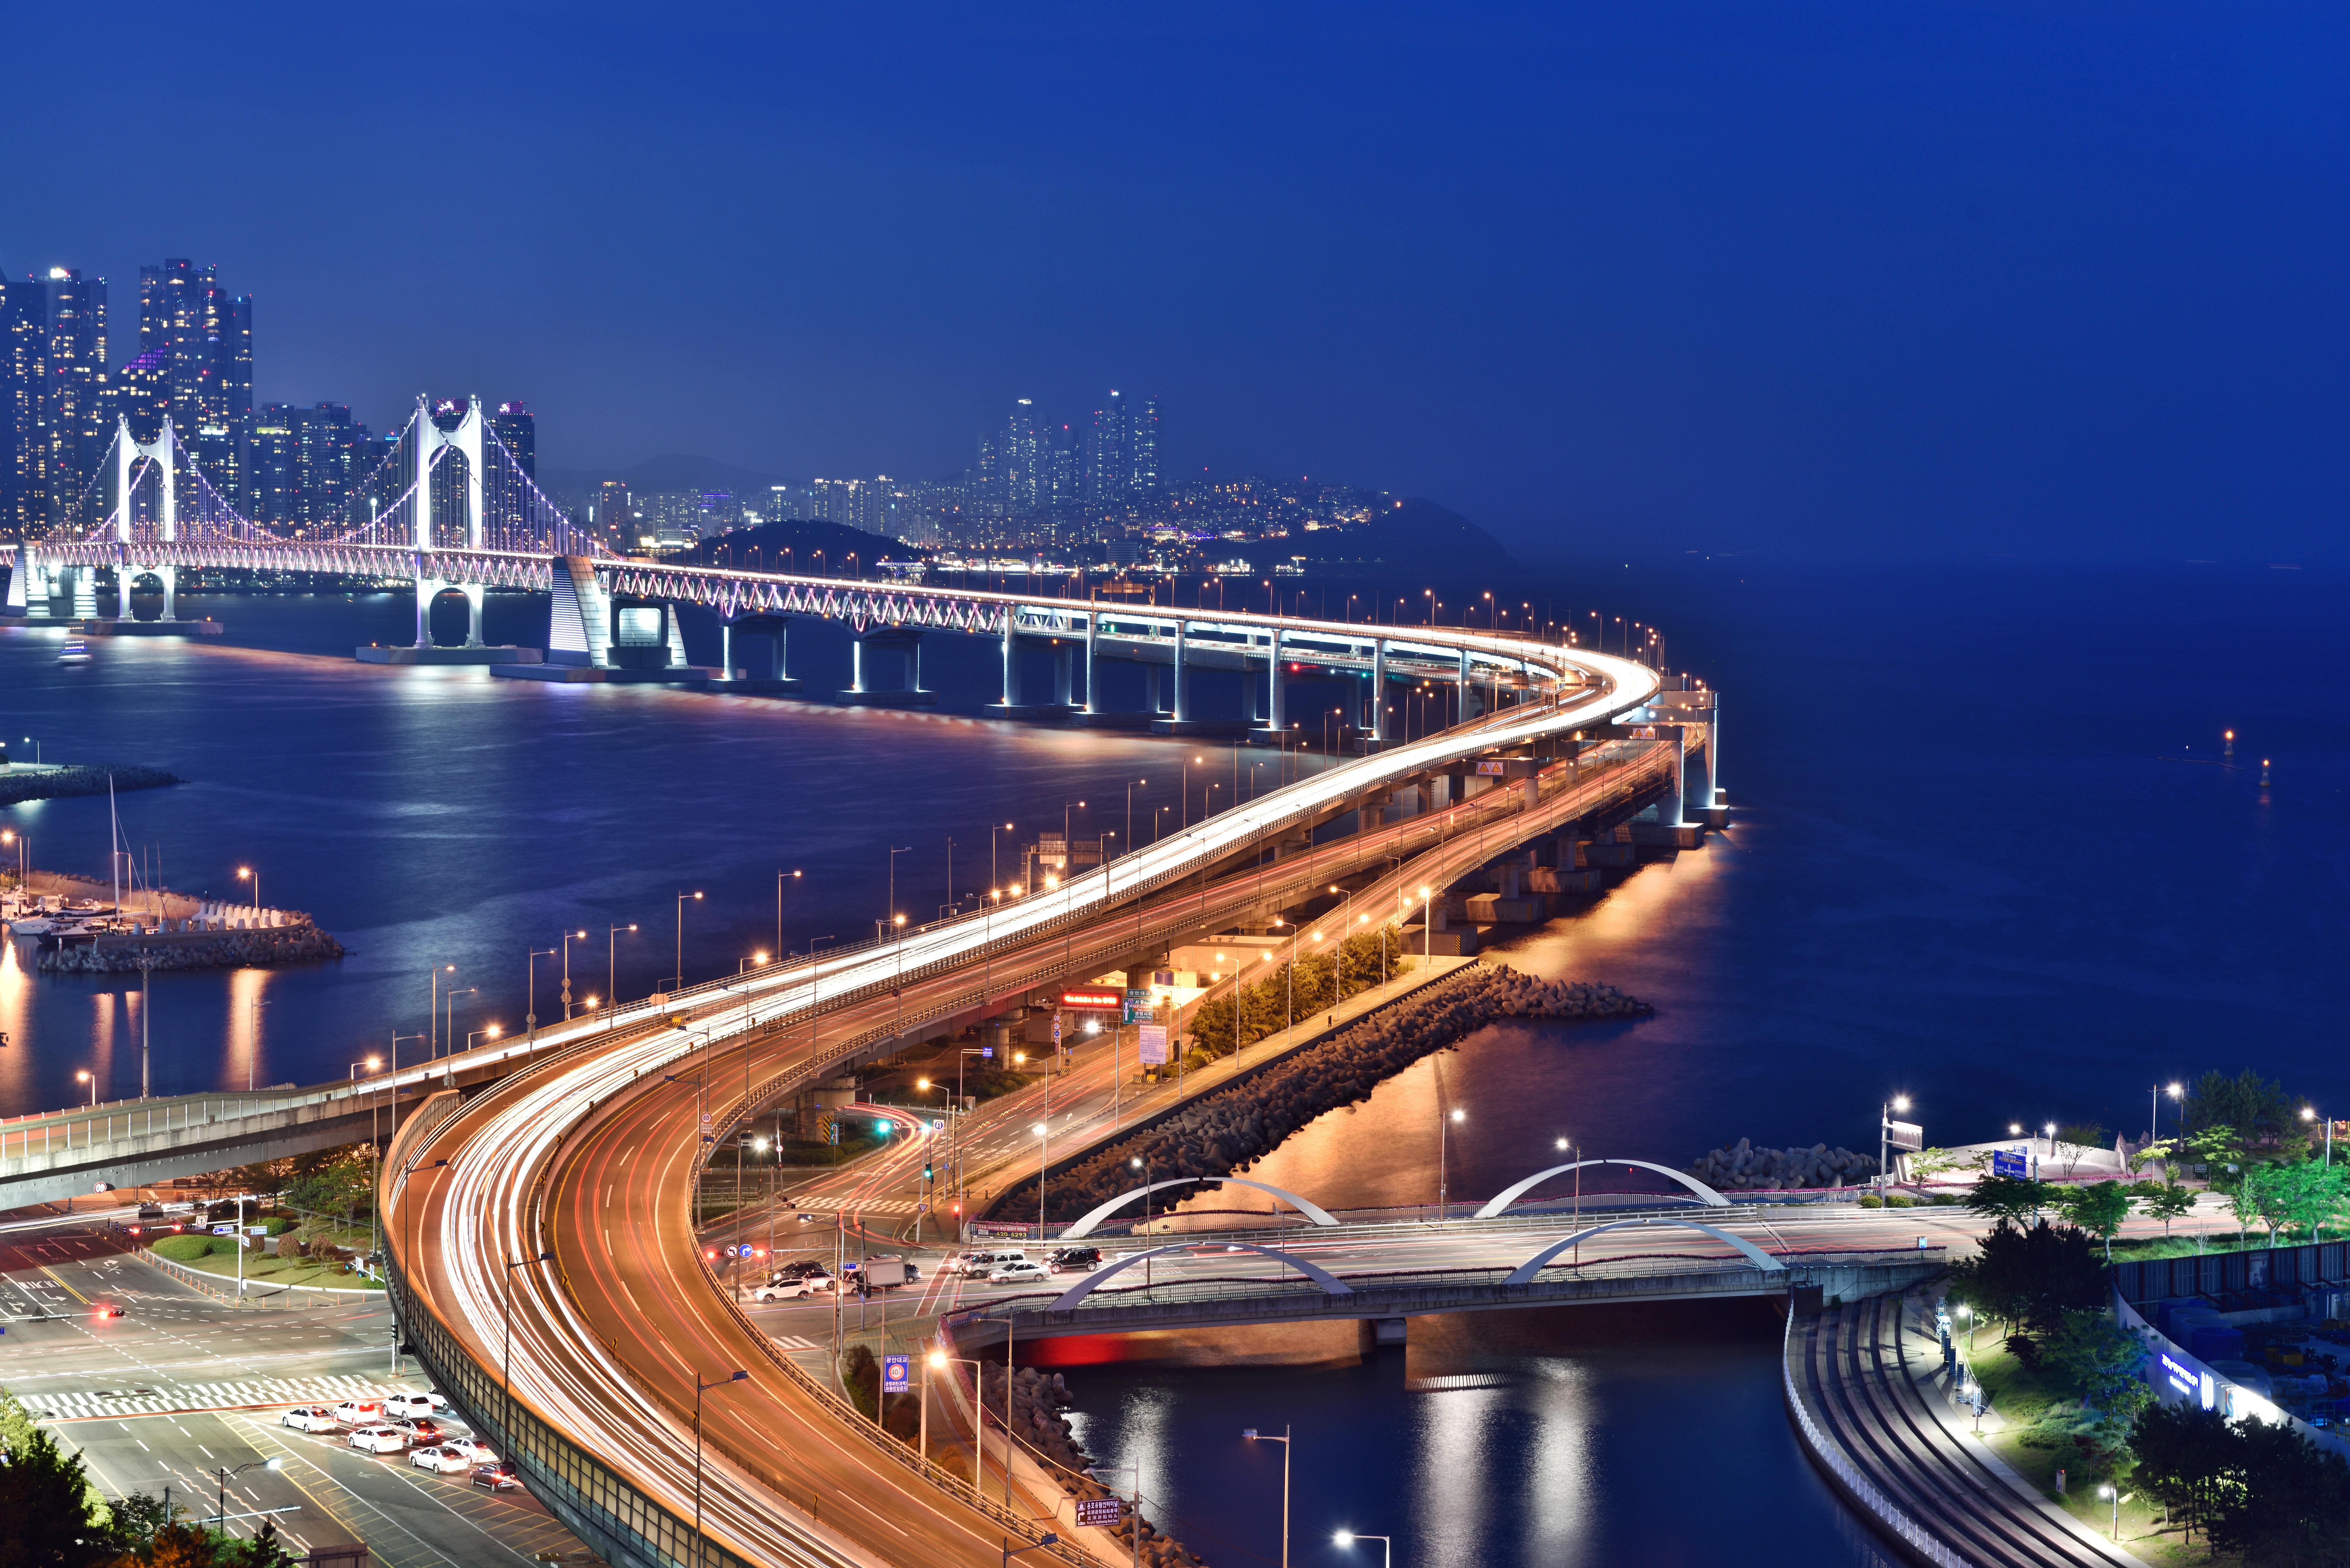
sea, coast, dock, light, bridge, night, highway, cityscape, suspension bridge, dusk, vehicle, landmark, harbor, marina, port, long exposure, waterway, korea, infrastructure, channel, night view, busan, busan night scene, gwangan bridge, diamond bridge, nonbuilding structure